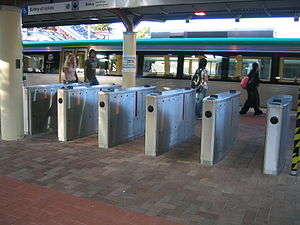
Billetkontrol
SmartRider-tælleautomater ved Joondalup Line-perronen på Perth Station.
Billetkontrol er betegnelse for et system, der skal sikre at kunder/brugere/passagerer, f.eks. i et teater eller på en jernbanestation, betaler deres billet.